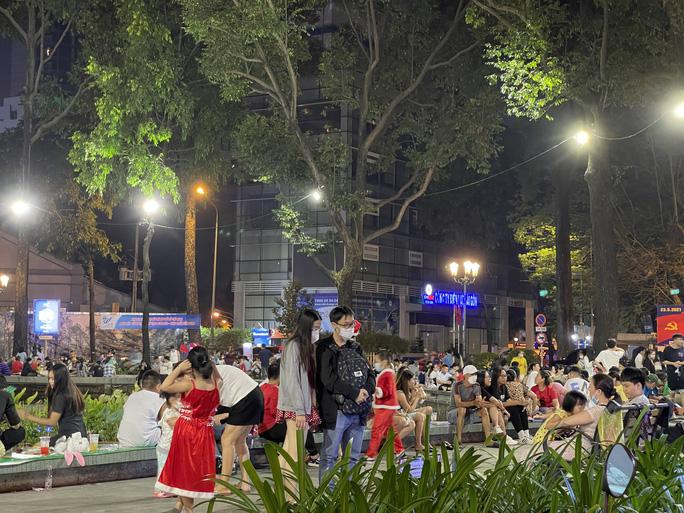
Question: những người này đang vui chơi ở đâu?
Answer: trong một công viên